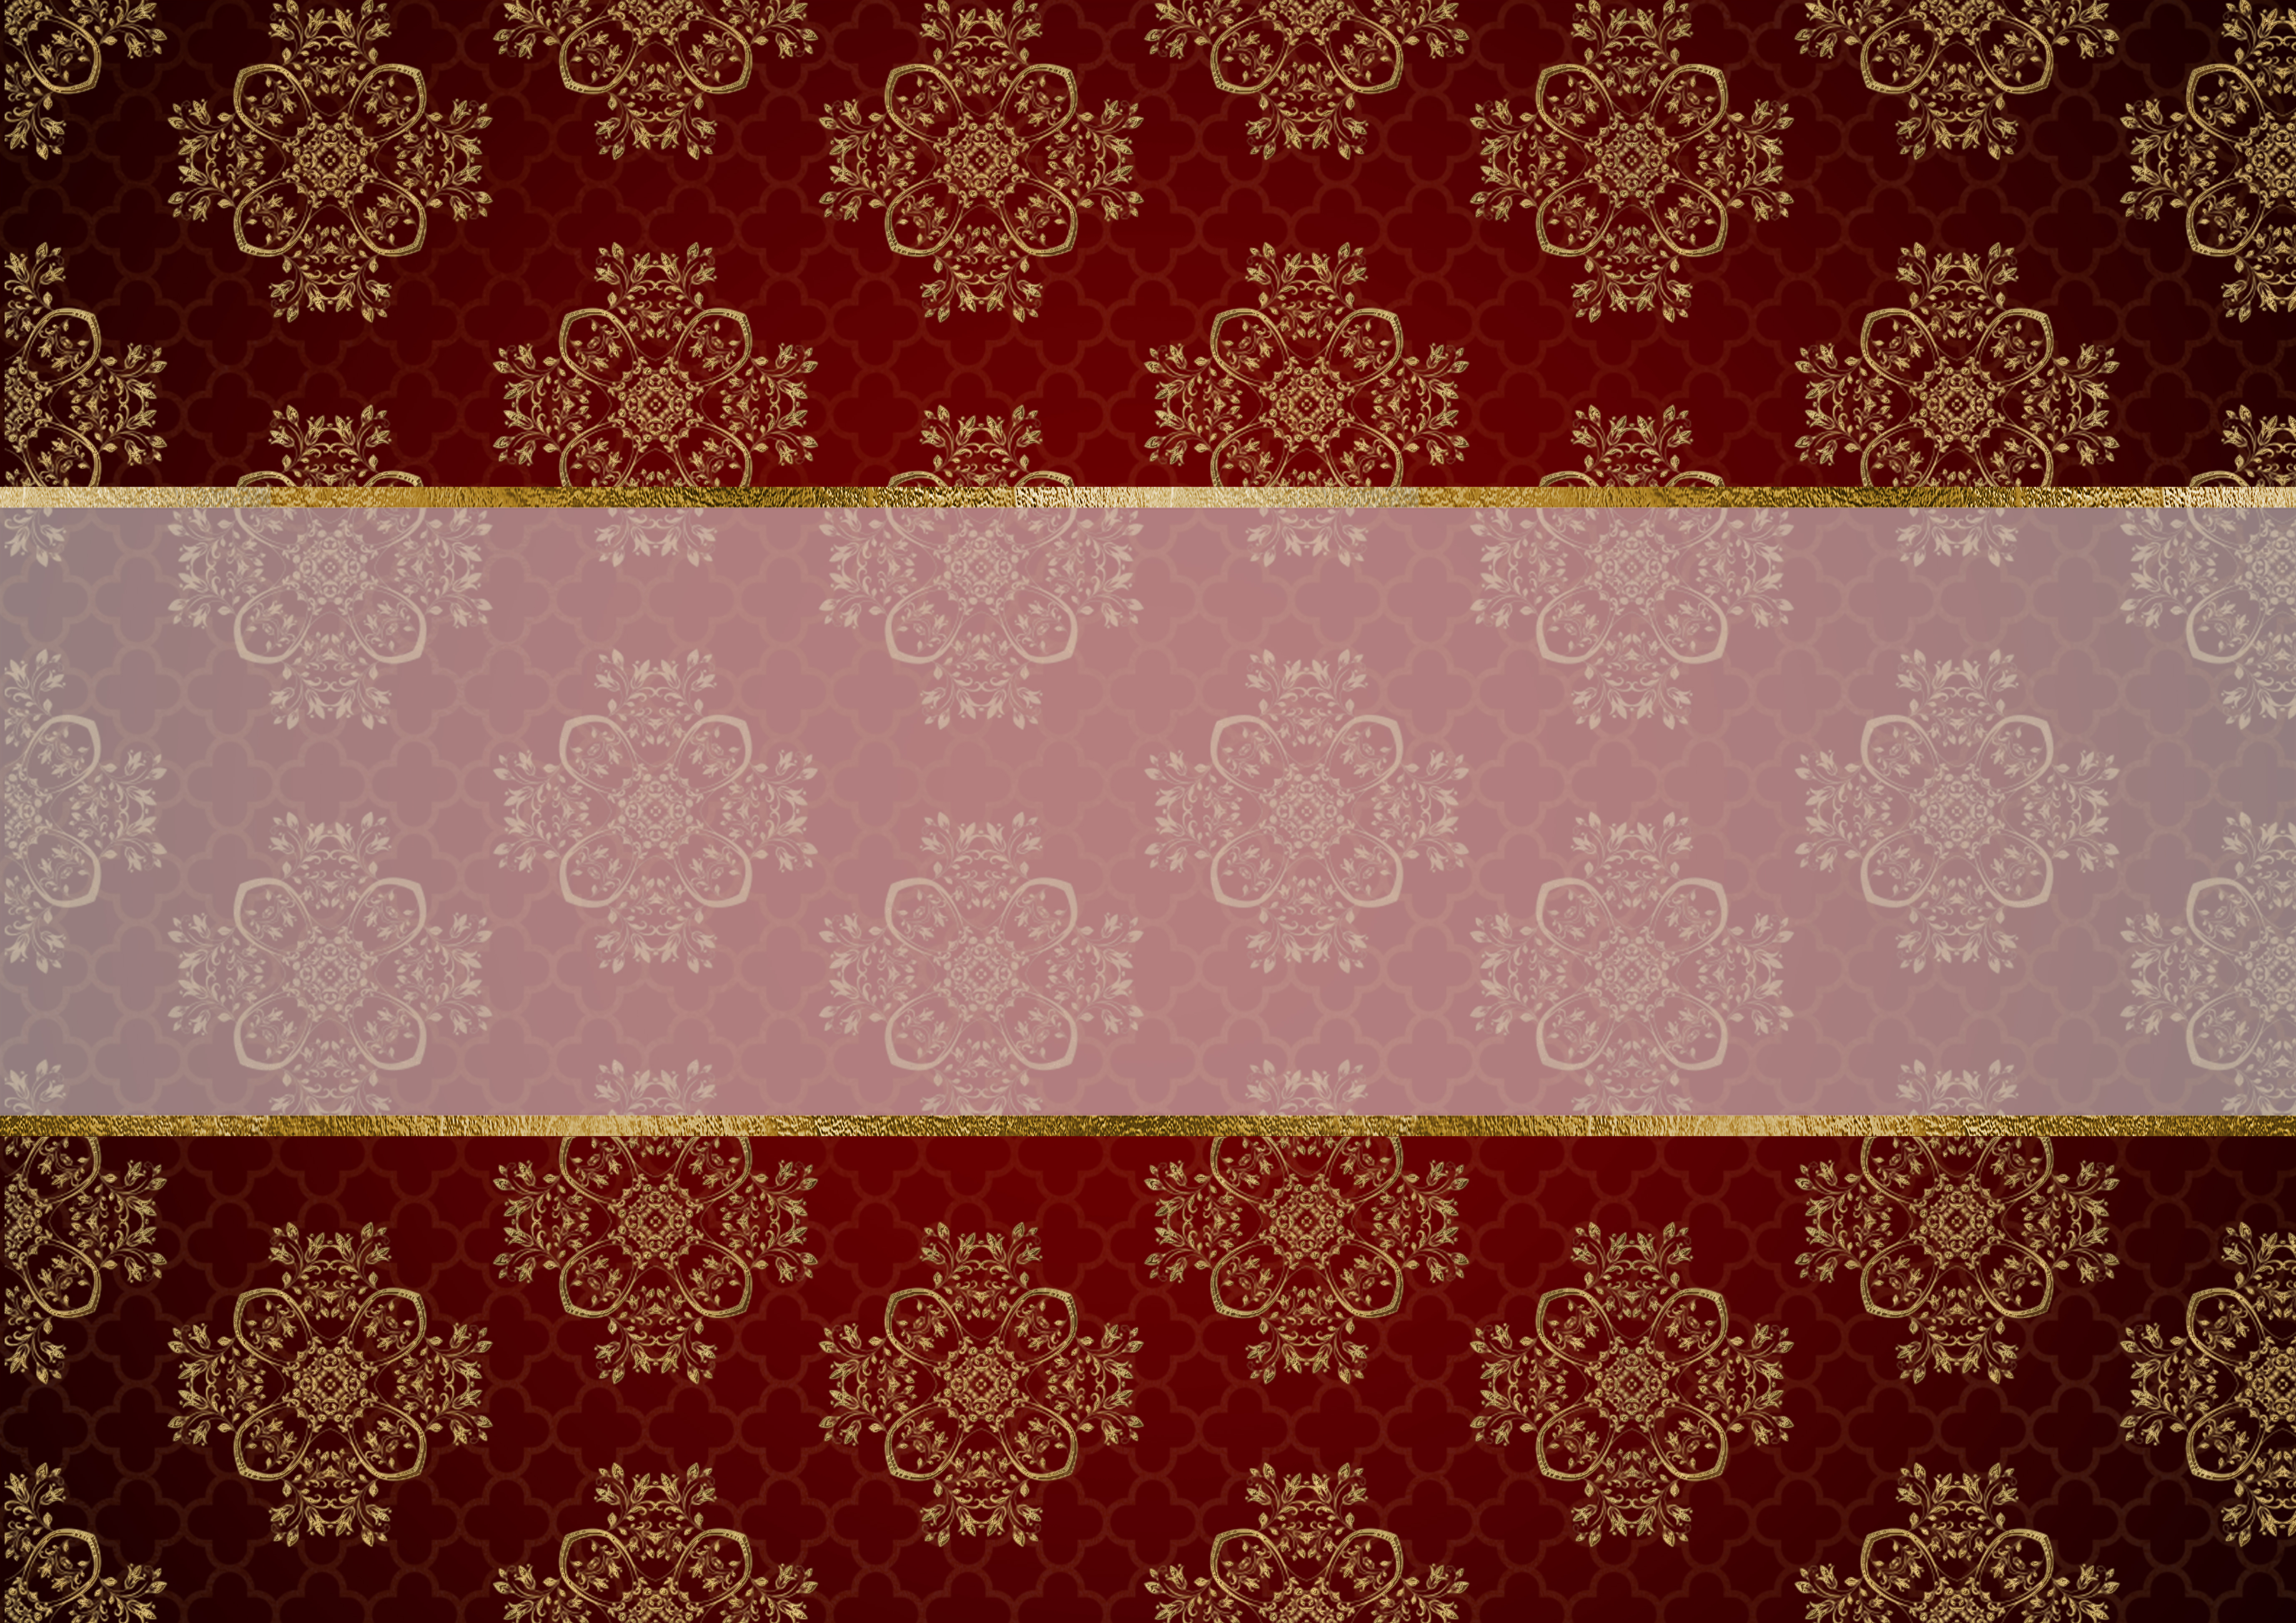
ornaments, pattern, background, oriental, new age, texture, decorative, copy space, banderole, red, gold, regularly, noble, pattern background, festive, birthday, greeting card, greeting, wedding, christmas, coupon, frame, design, welcome, scrapbook, purple, pink, magenta, textile, brown, maroon, visual arts, motif, wallpaper, floral design, peach, paisley